Ryan McPartlin

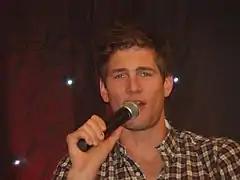
McPartlin at Starfury Conventions T3: "Rise of the Nerds" in June 2011

McPartlin spent years as an Abercrombie & Fitch model. McPartlin's first acting role was on "The Nanny" with Fran Drescher as a Leonardo DiCaprio-type character in a "Titanic" spoof. McPartlin has been mostly known for his role as Hank Bennett on the popular soap opera "Passions" replacing Dalton James from April 2001 until June 2004 and made a brief appearance in the series "L.A. 7" as Ryan. McPartlin worked with Drescher again as Riley Martin on the television sitcom "Living with Fran" playing her much younger live-in boyfriend. "Living with Fran" was canceled on May 17, 2006, after two seasons. McPartlin originally auditioned for the role of Clark Kent/Superman in the film "Superman Returns", but lost the role to Brandon Routh. In 2008, Ryan participated in "Mad Men", playing an affair of January Jones's character, Betty Draper.